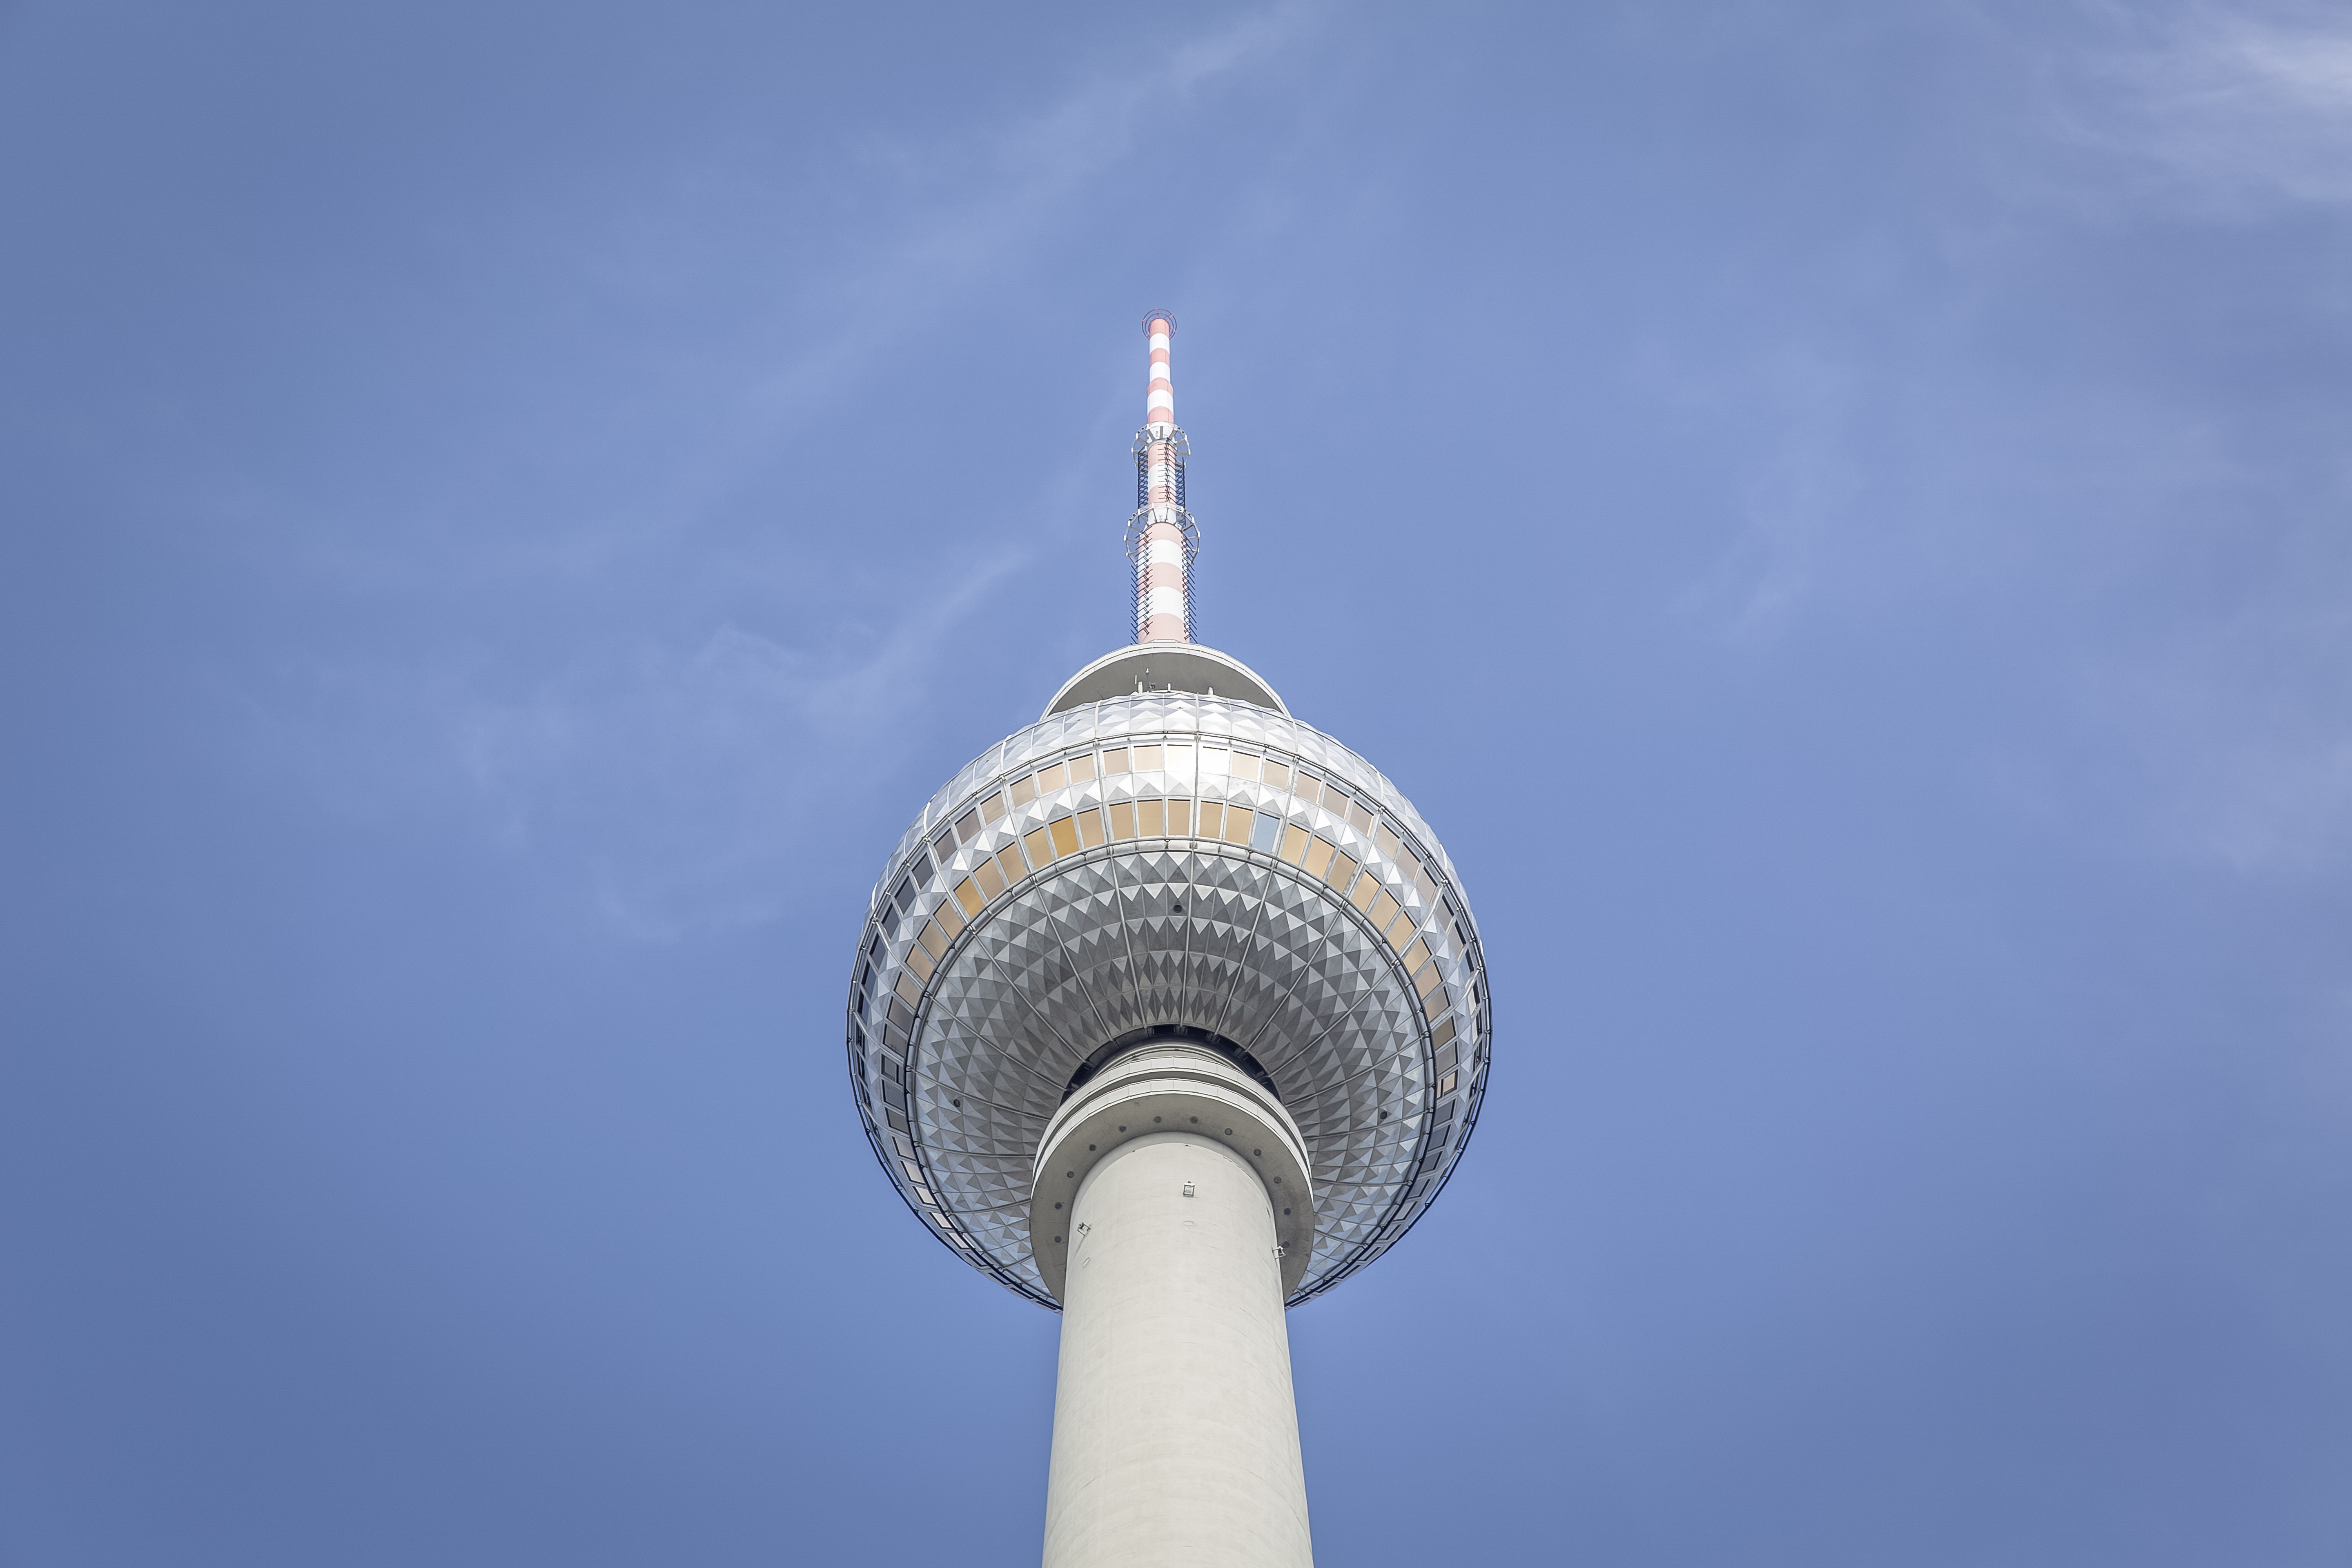
cloud, architecture, sky, skyline, view, perspective, building, skyscraper, steel, high, tower, scenic, landmark, sightseeing, blue, blue sky, television tower, outdoors, daylight, spire, symmetry, tall, germany, berlin, dome, low angle shot, atmosphere of earth